Westinghouse Interworks Railway

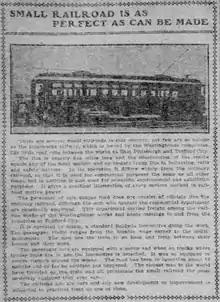
A 1904 promotional article for the Westinghouse Interworks Railway

The Westinghouse Interworks Railway was chartered on February 25, 1902, and on April 8 of the following year the company signed a 25-year lease allowing its trains to operate over a portion of the East Pittsburgh Branch owned by the Pennsylvania Railroad (PRR). J.C. Bair, a civil engineer for the PRR, was assigned as superintendent of the Interworks Railway in June 1903. The Interworks Railway began limited service on August 9, 1903, and became fully operational on December 1, 1904. This company shipped raw materials and finished products between the Westinghouse facilities charging tonnage fees for the freight and hourly fees for the labor. The line shuttled factory workmen to and from their jobs as well.